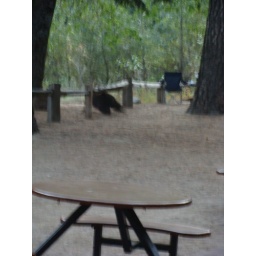
Running through our campsite on their way to the river. The baby bear is running under the fence.